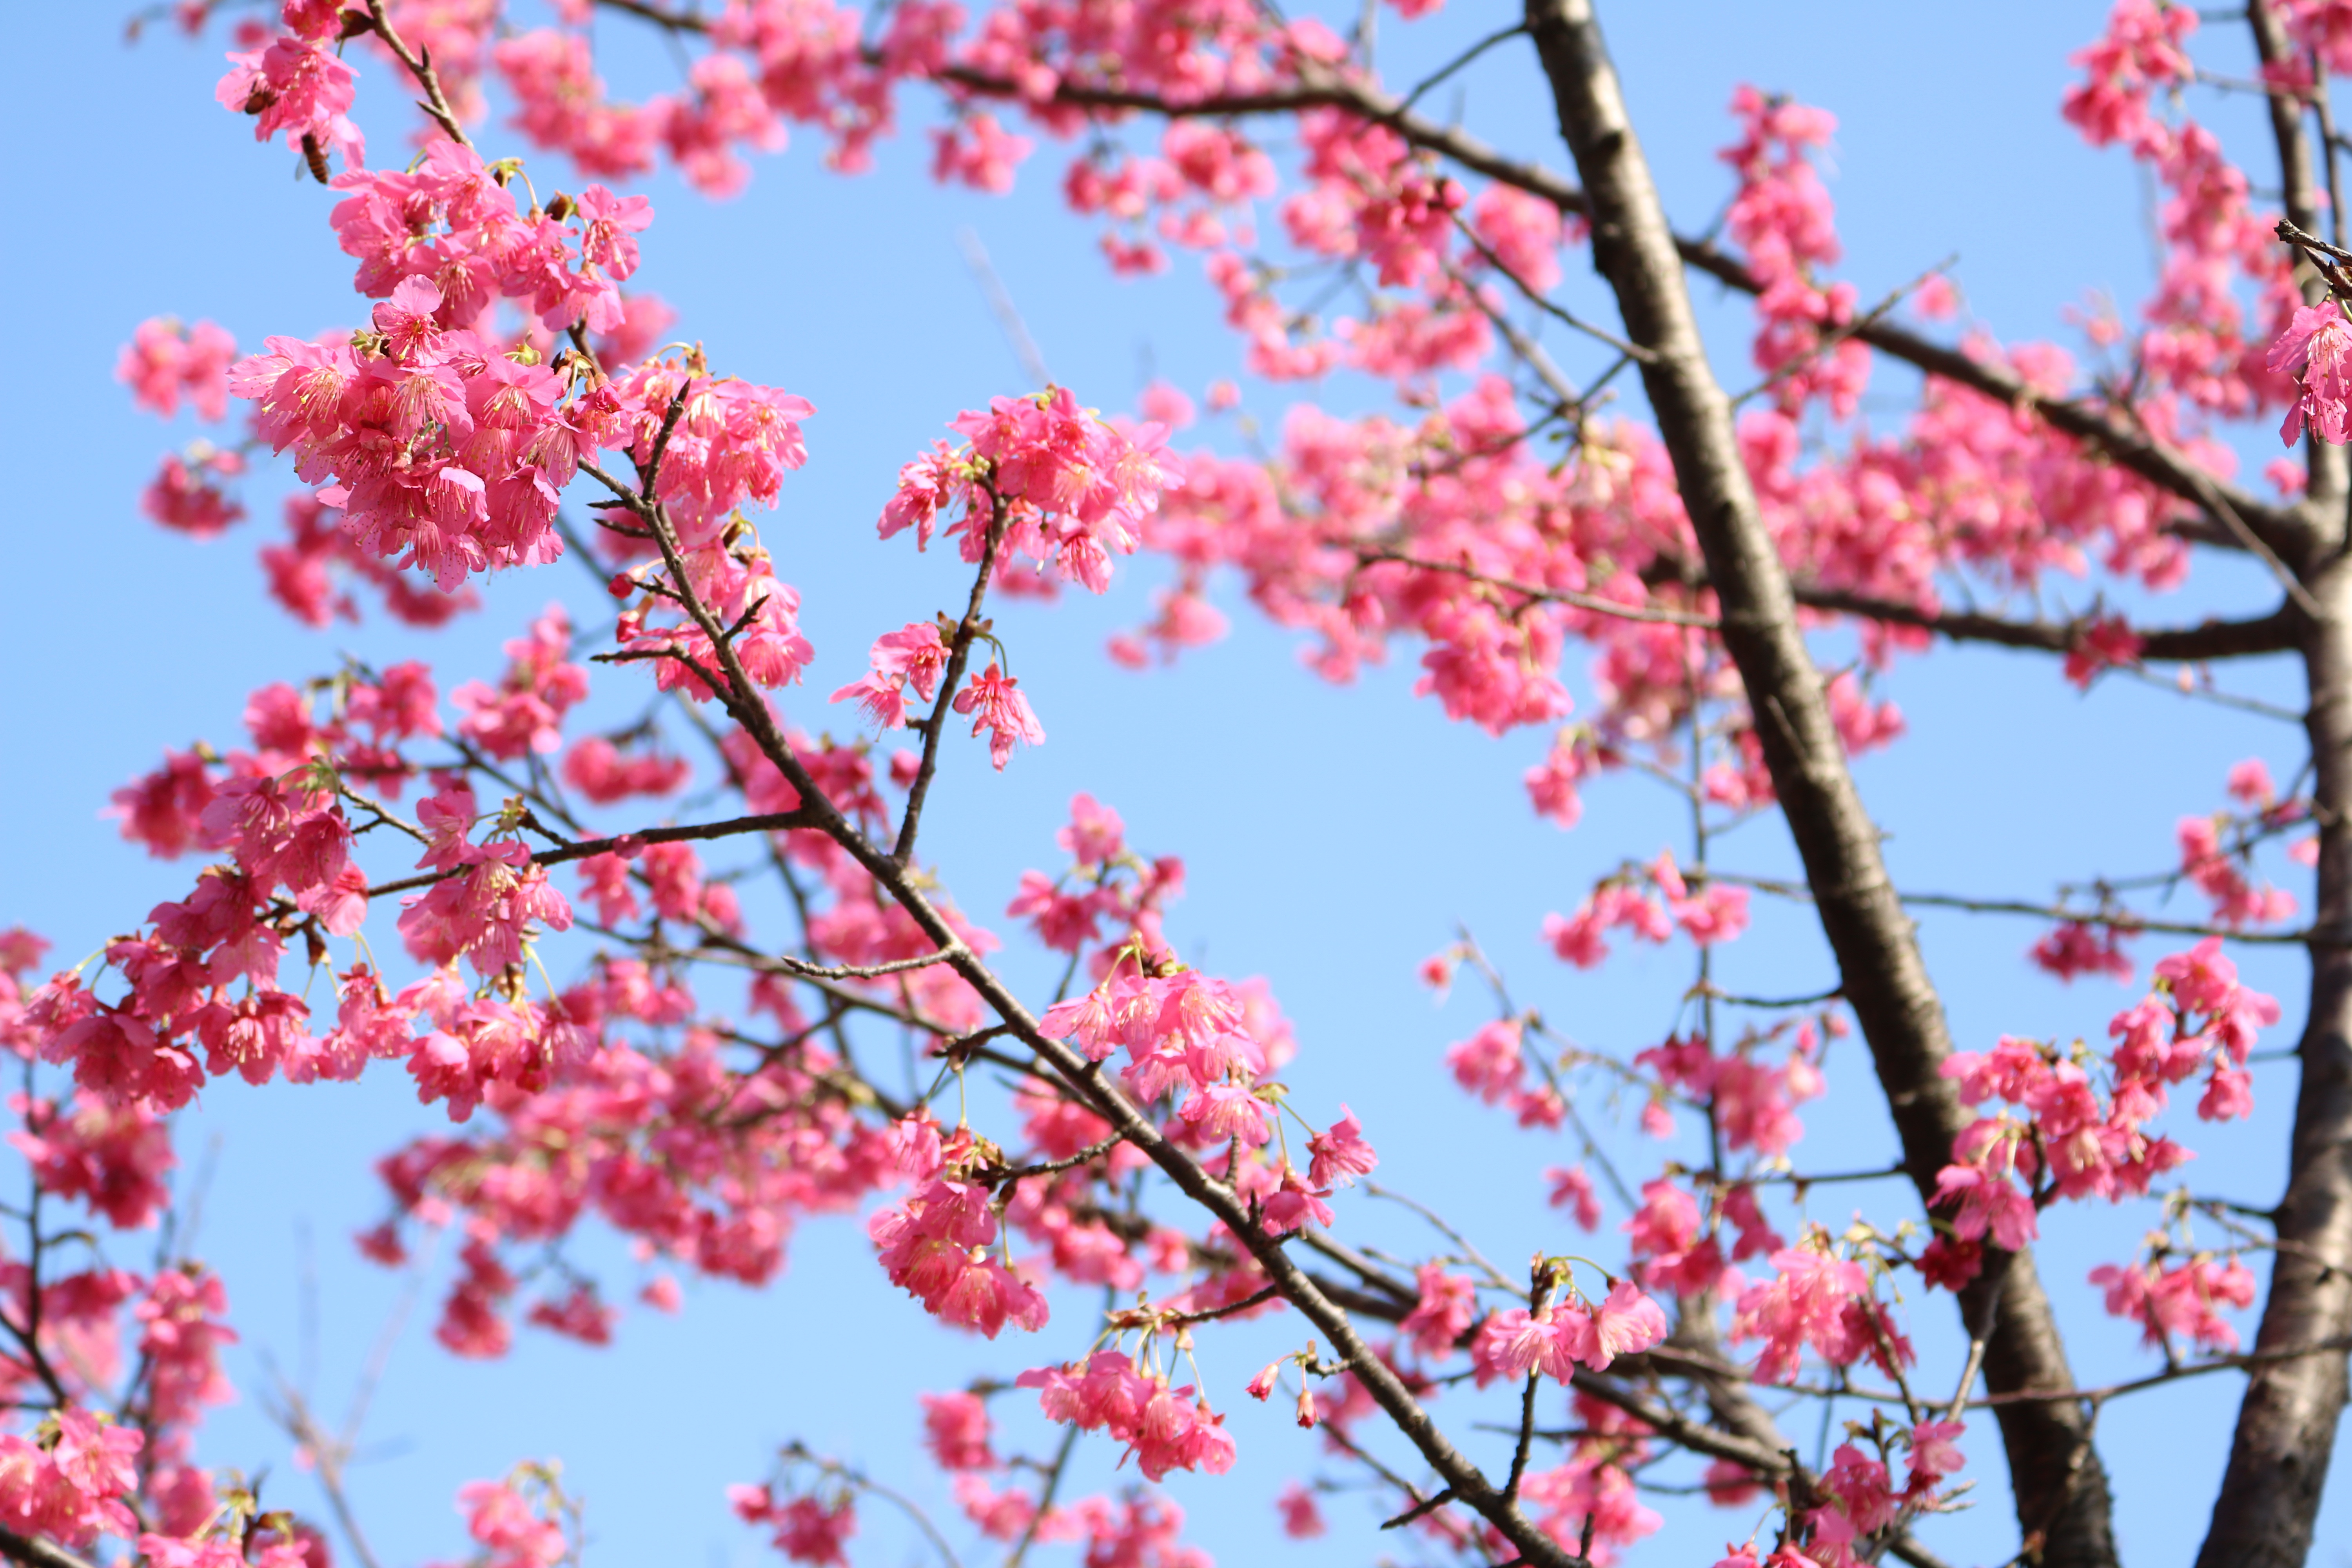
tree, branch, blossom, plant, sky, flower, petal, spring, autumn, pink, cherry blossom, twig, prunus, pink flower, flowering plant, cherry blossoms, hua xie